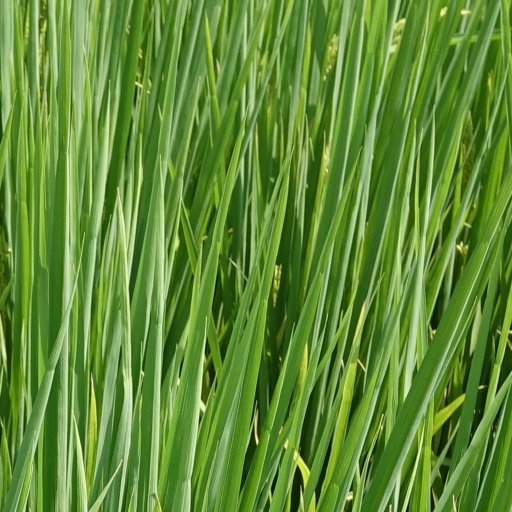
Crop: rice